William J. Minor

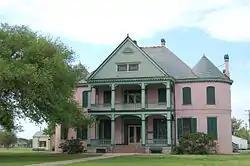
The Southdown Plantation, owned by William J. Minor.

Captain William J. Minor (January 27, 1808 – September 18, 1869) was an American planter, enslaver, and banker in the antebellum Southern United States. Educated in Philadelphia, he lived at the Concord plantation in Natchez, Mississippi, and served as the second President of the Agricultural Bank. He was the owner of three large sugar plantations in Louisiana and supported the Union during the Civil War for the stability of the sugar trade.